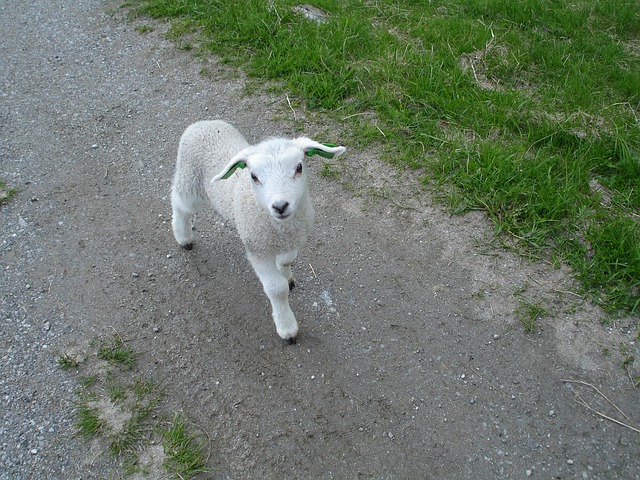
Label: pecora